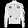
Label: Coat